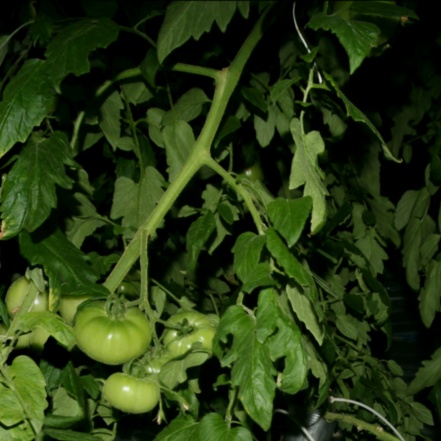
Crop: tomato